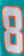
Number: 8